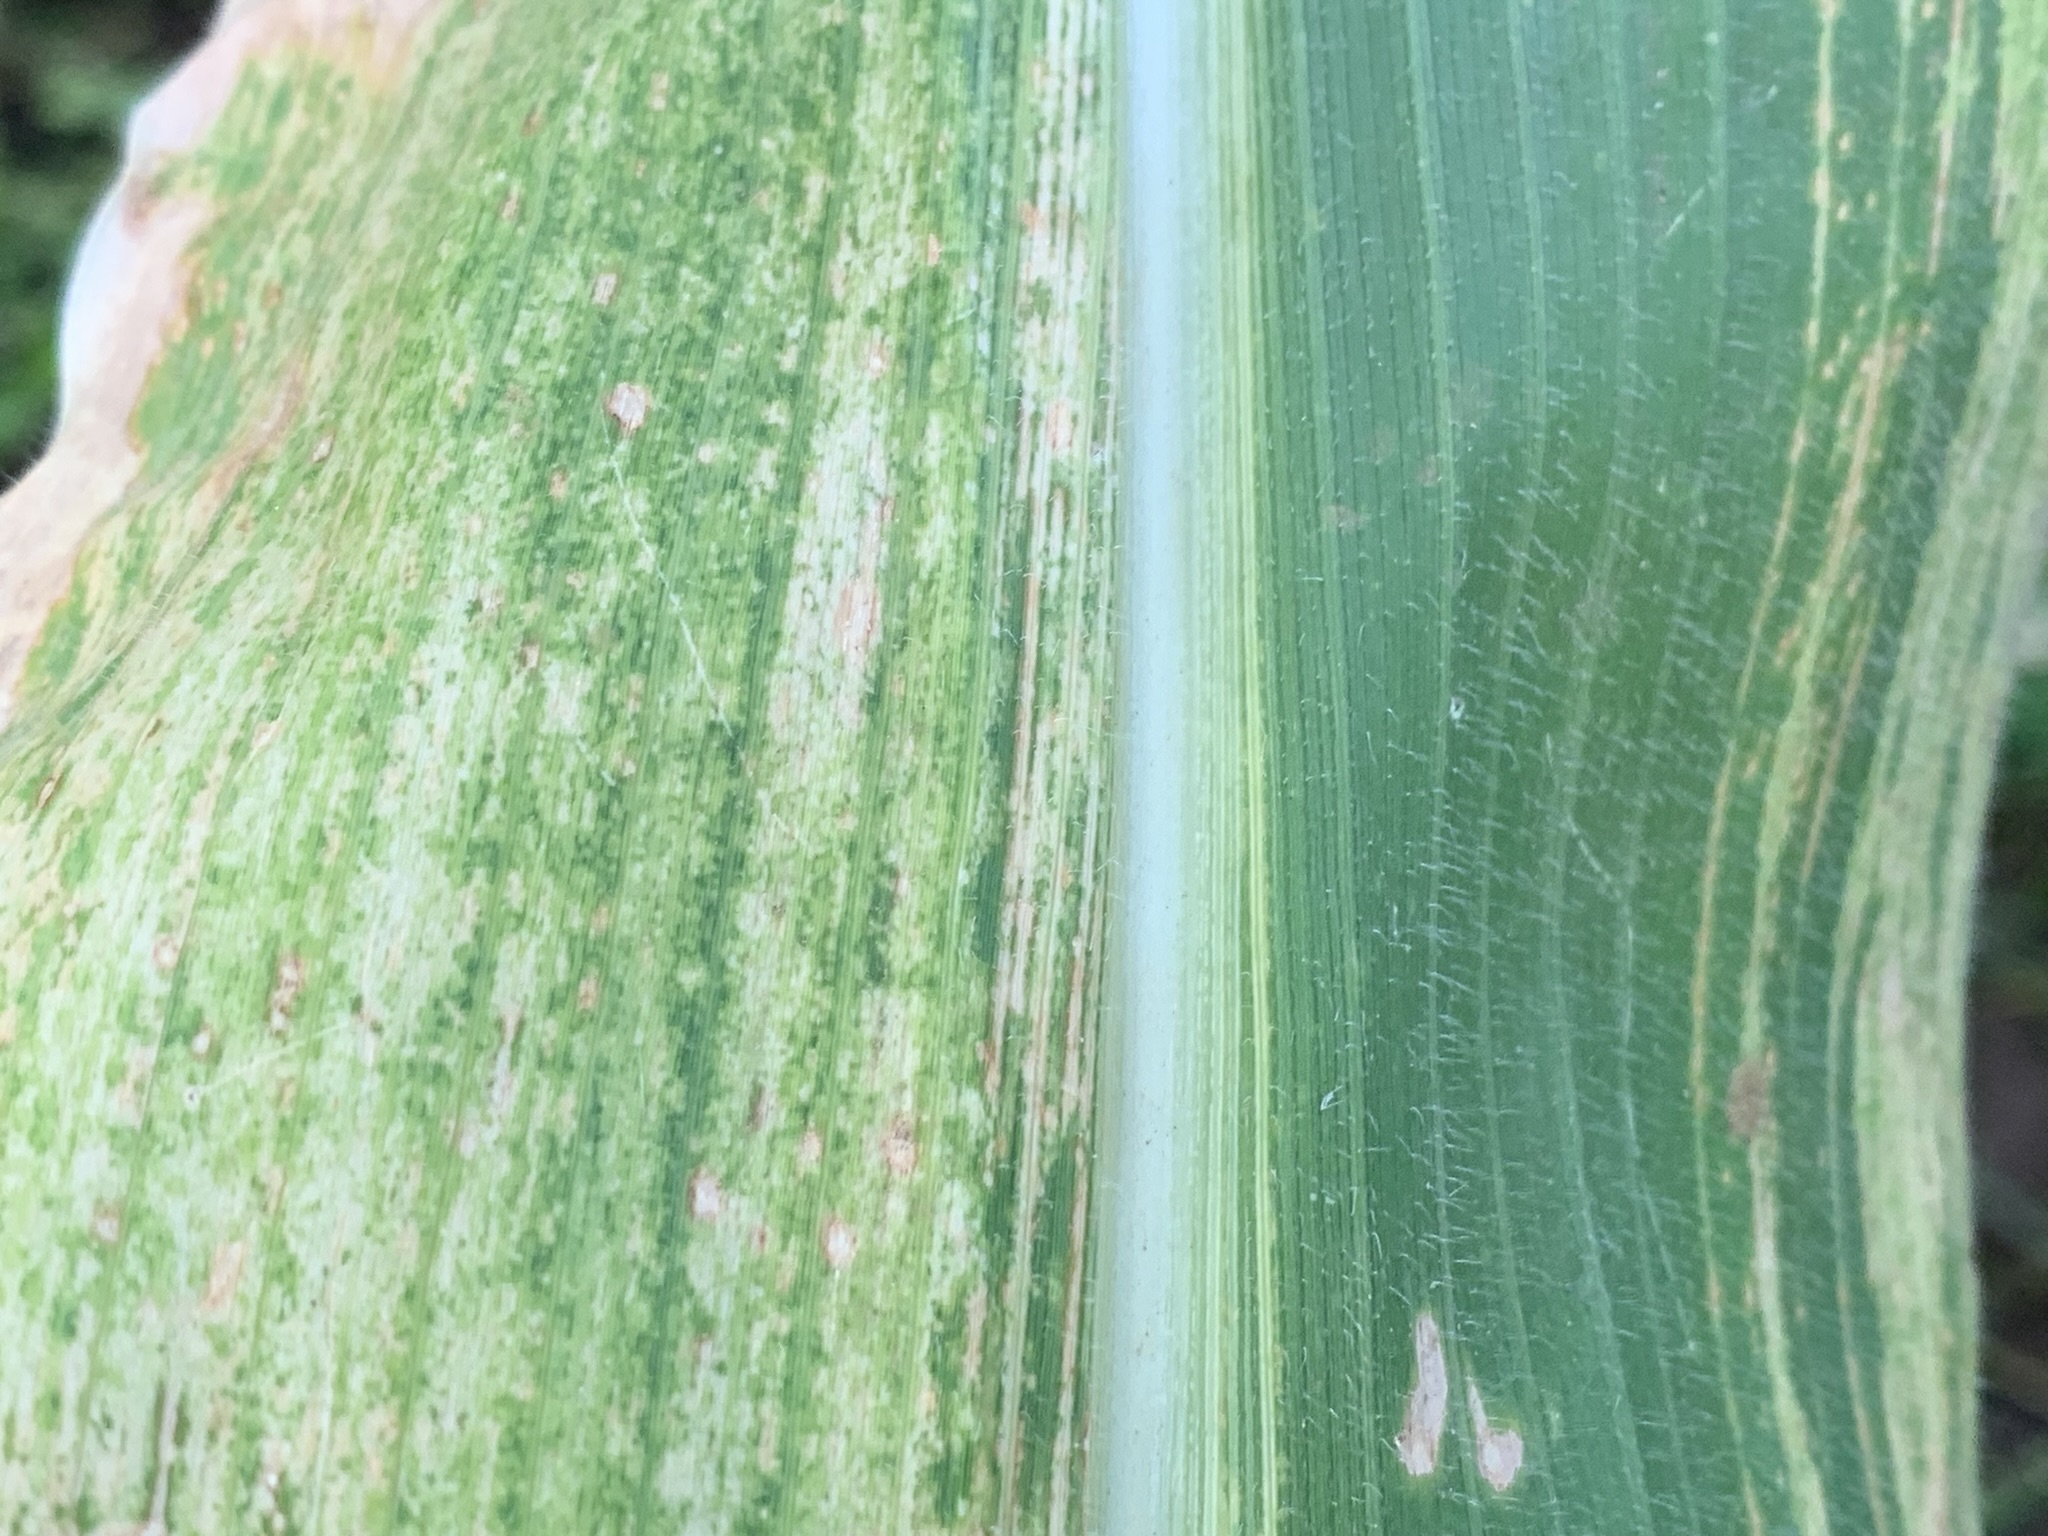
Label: MLN